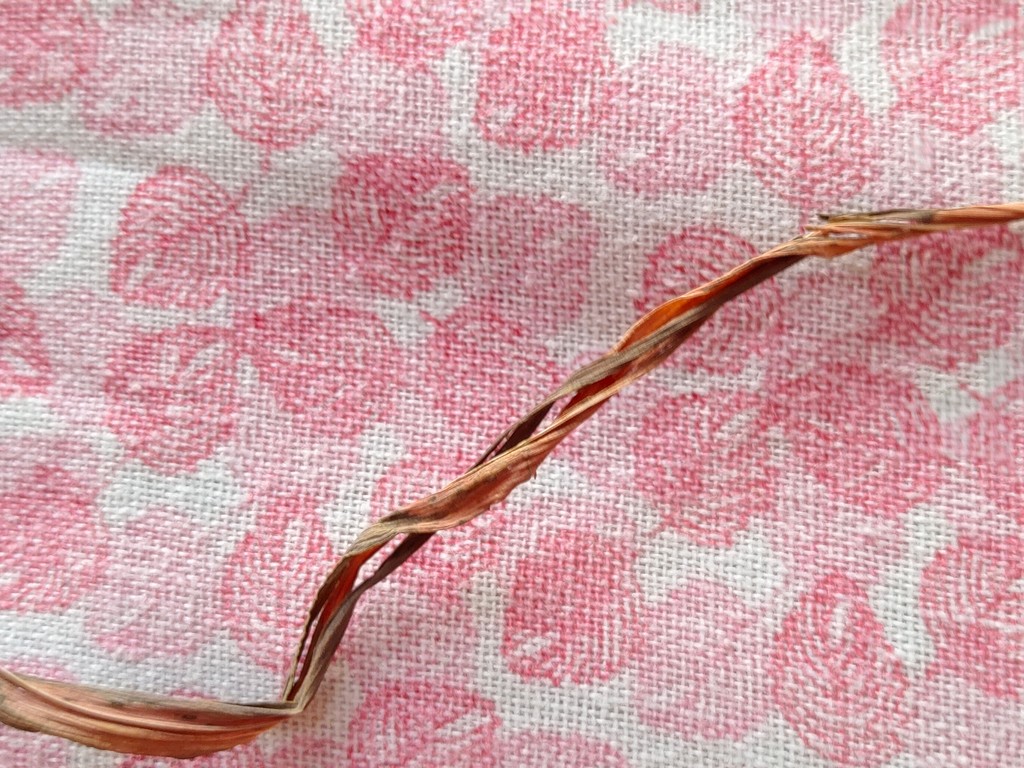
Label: Dried